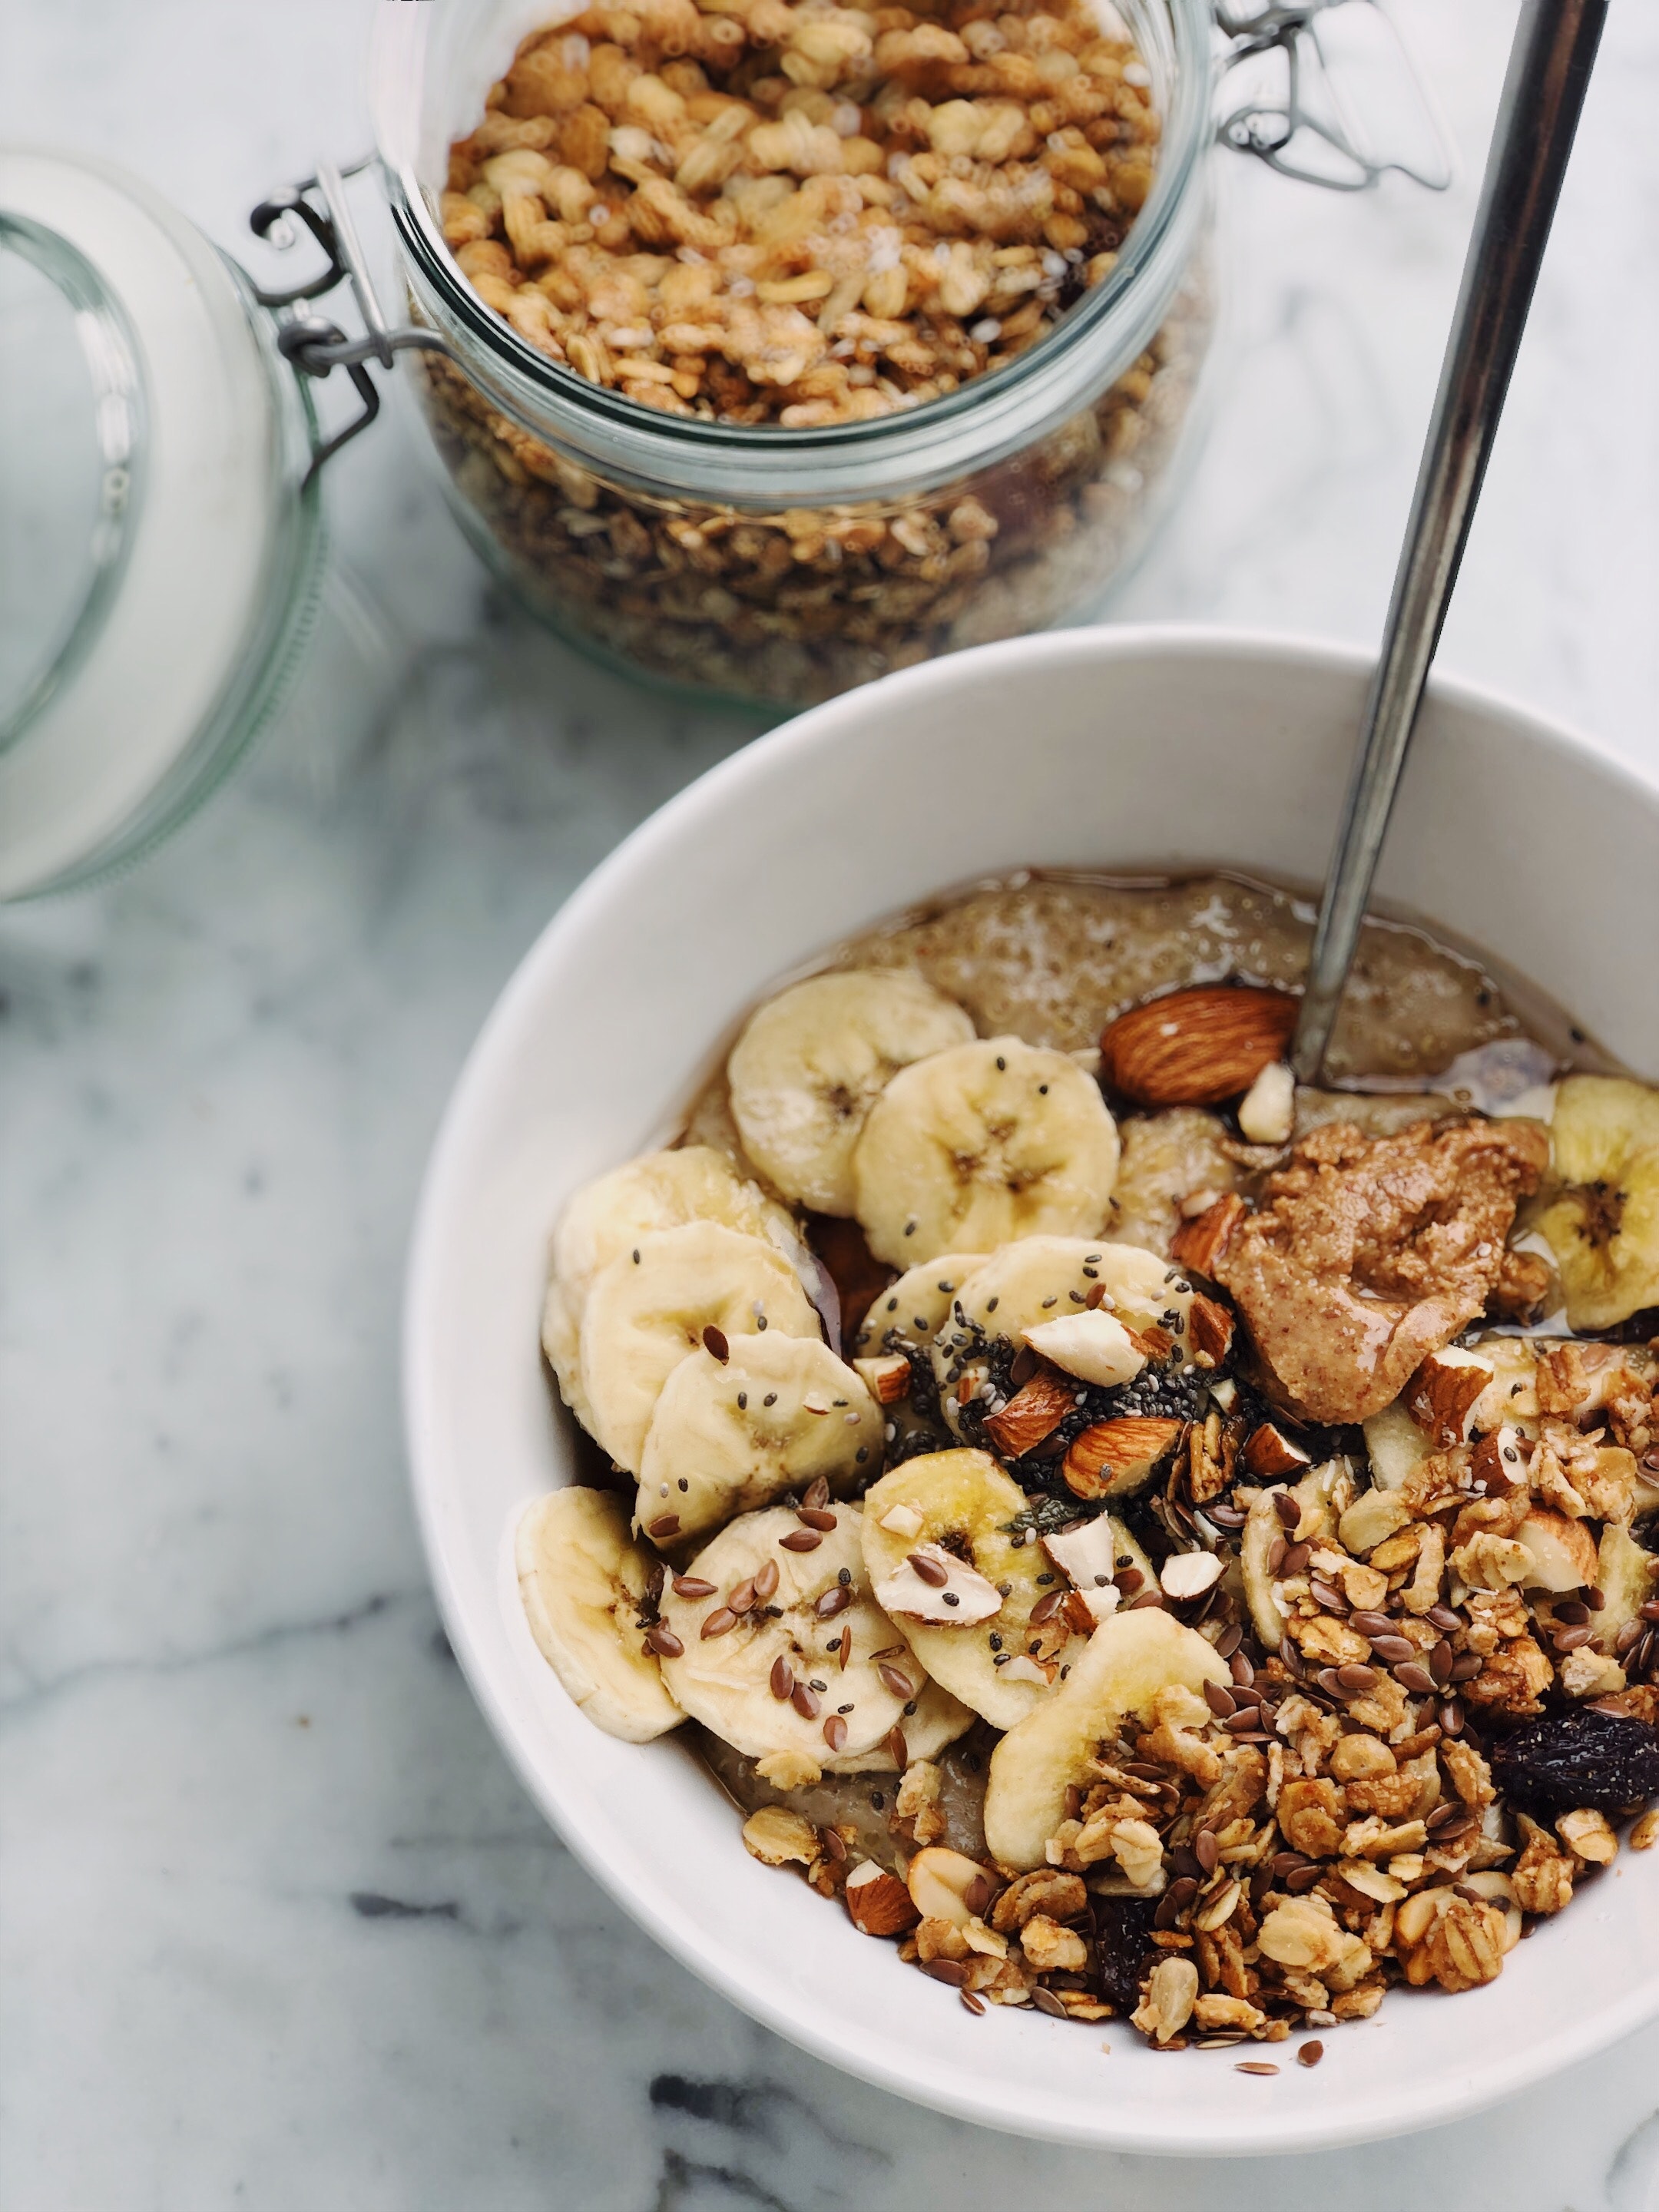
food, vegetarian food, dish, snack, muesli, cuisine, breakfast, breakfast cereal, commodity